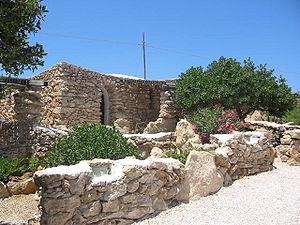
Cala Creta est un hameau de la commune de Lampedusa e Linosa dans l'archipel des Pélages dans la région de Sicile en Italie.